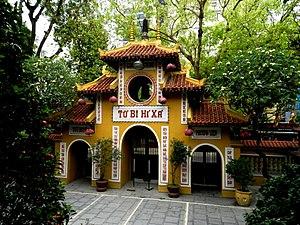
Temple Quán Sứ à Hanoï
La pagode des Ambassadeurs est une pagode bouddhiste située 73 rue Quán Sứ à Hanoï.